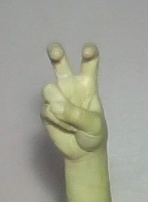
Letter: toot